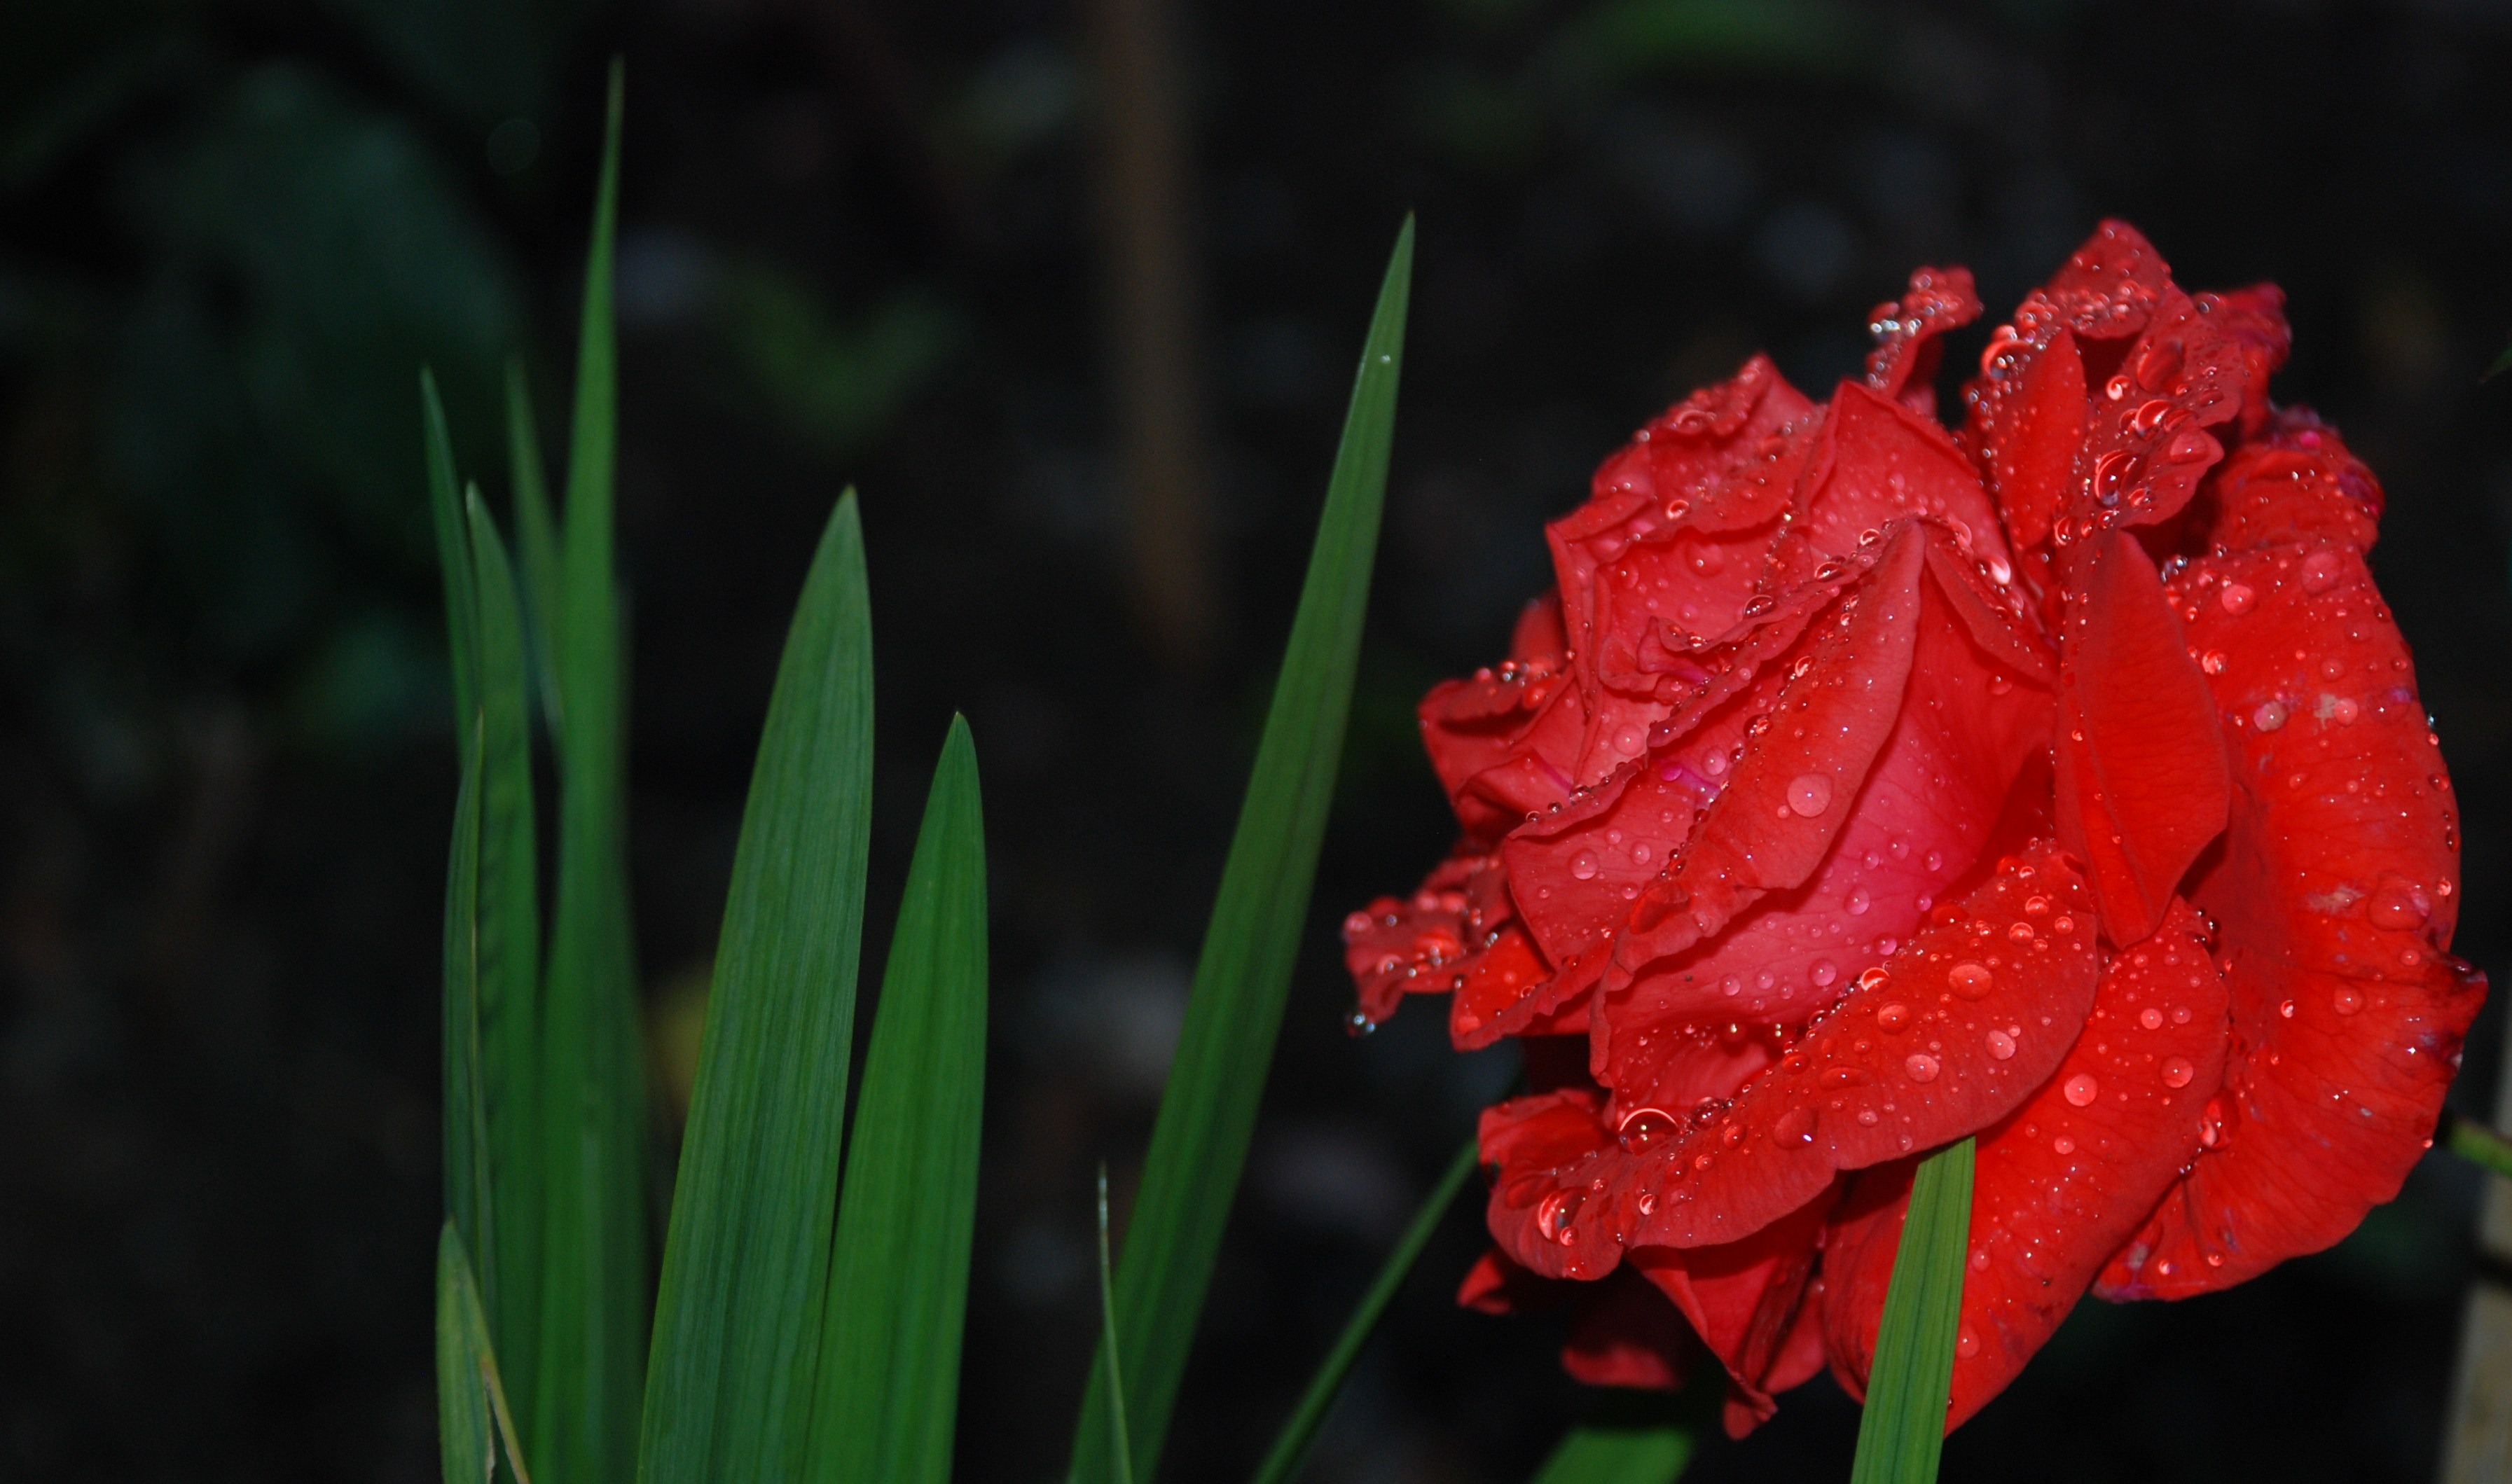
nature, plant, white, leaf, flower, petal, rose, red, pink, flora, flowers, drops, lilac, macro photography, flowering plant, plant stem, land plant